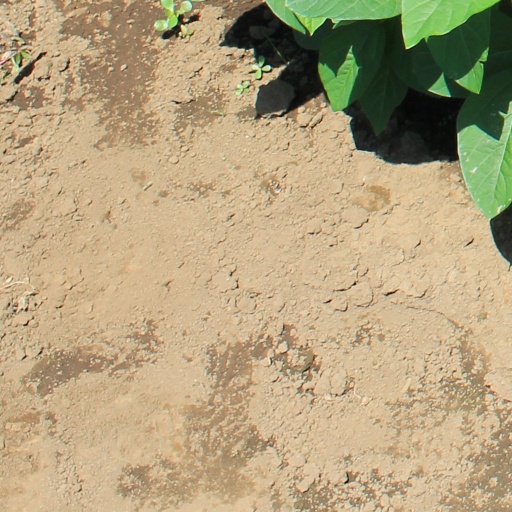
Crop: soybean